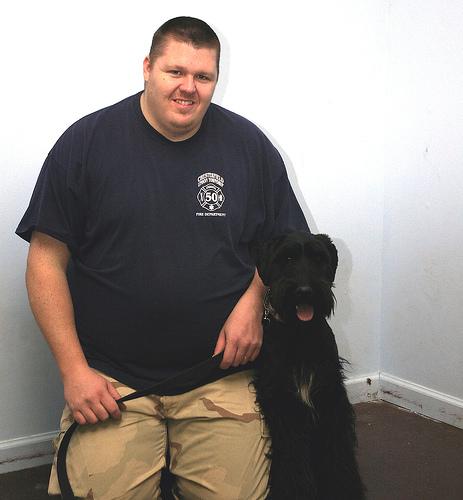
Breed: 232-n000089-giant_schnauzer